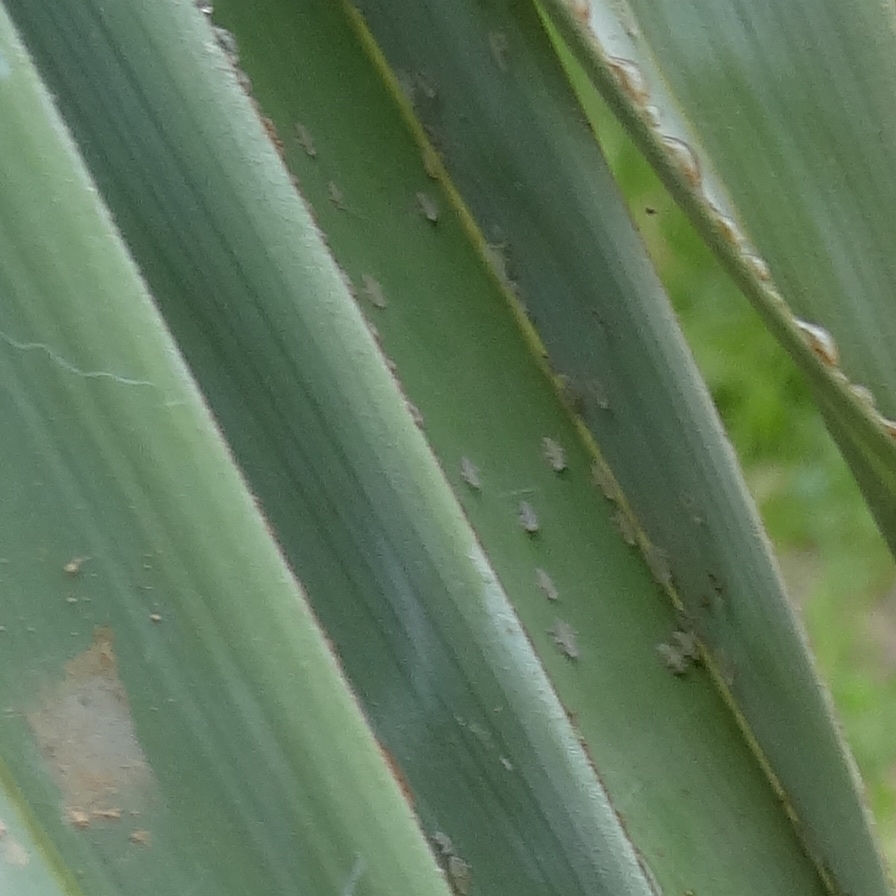
Label: Dubas